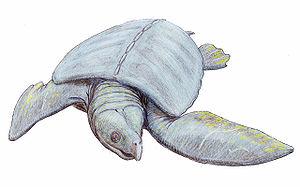
Les protostégidés, ou Protostegidae forment une famille éteinte de tortues marines préhistoriques, du Crétacé, toutes disparues, à la carapace formée de cuir épais, peu ou pas ossifiée, dépourvues d'écailles, ou presque, et qui regroupe les plus grands spécimens de tortues de tous les temps, comme Archelon ou Protostega, ainsi que la plus ancienne tortue entièrement marine connue à ce jour, Desmatochelys padillai, datée du Crétacé inférieur, du Barrémien supérieur à l'Aptien inférieur, soit il y a environ entre 128 et 120 Ma.
Archelon est un genre de tortues marines disparu au Campanien il y a environ 80,5 millions d'années. Archelon vivait dans la mer peu profonde couvrait la majeure partie de l'Amérique centrale et du Nord et il semble que ce soit la plus grande tortue de mer dont on ait retrouvé les fossiles. Le plus grand Archelon, de plus de 4 m de long, a été découvert dans le schiste de Pierre dans les années 1970.